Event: Nepal Earthquake
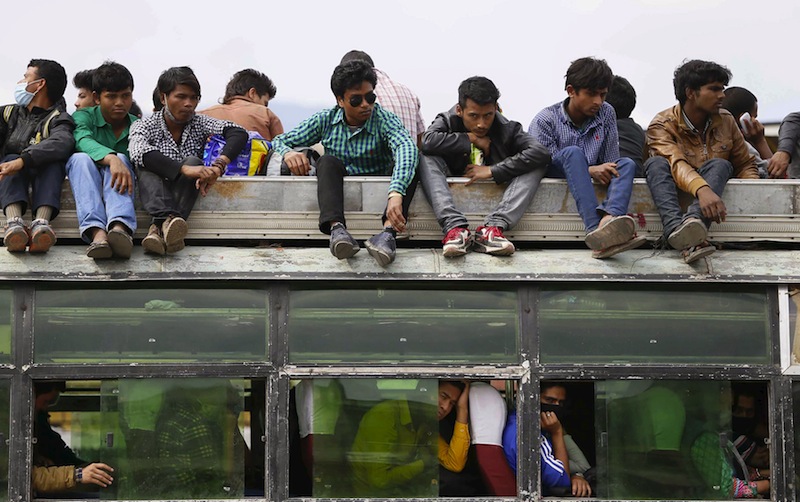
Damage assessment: no_damage